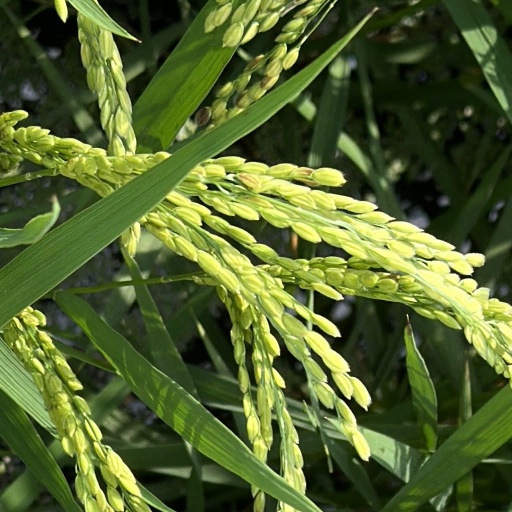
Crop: rice